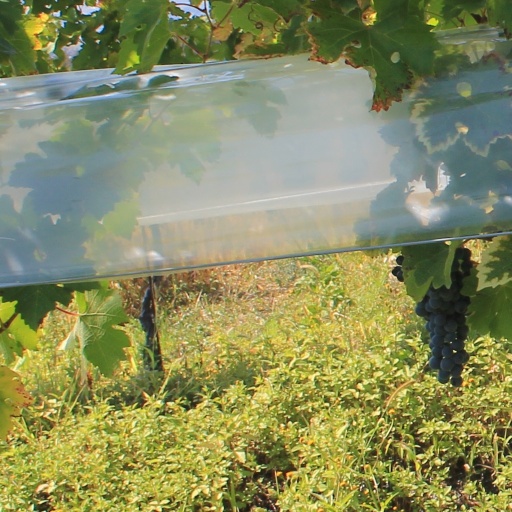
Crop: grape